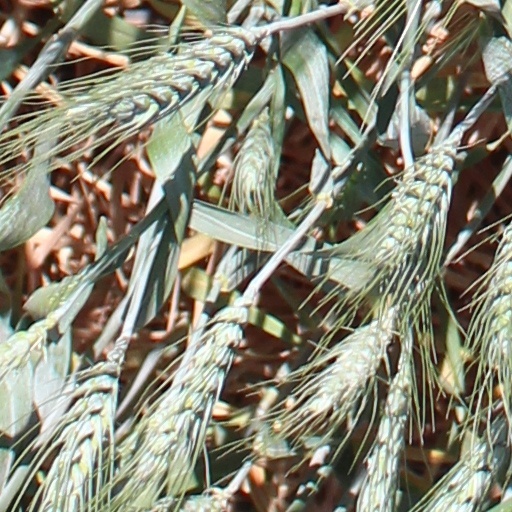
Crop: wheat